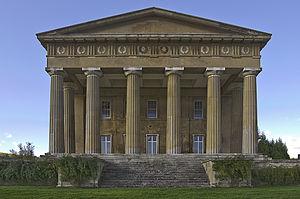
Le néo-classicisme est à la fois un mouvement artistique, et une période stylistique qui émerge vers 1750 dans l'Europe des Lumières, contemporain et consécutif de la vogue du Grand Tour. Son apogée se situe vers 1780 jusqu'à 1800 et le déclin de son influence s'amorce vers 1810 avec la concurrence du romantisme. Le mouvement, né à Rome au moment où l'on redécouvre Pompéi et Herculanum, se diffuse en Europe et aux États-Unis par l'intermédiaire des écrits de théoriciens dont le principal représentant est l'archéologue et historien d'art Johann Joachim Winckelmann. Celui-ci préconise un retour à la « vertu », à la simplicité et au goût de l'épure de l'antique après le baroque et surtout ce que les promoteurs du retour à l'antique considèrent comme les excès foisonnants et frivoles du rococo de la période précédente. Cette expression nouvelle d'un style ancien souhaite rallier tous les arts à ce qu'on appela alors « le vrai style ».